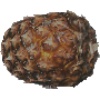
Label: Pineapple 1